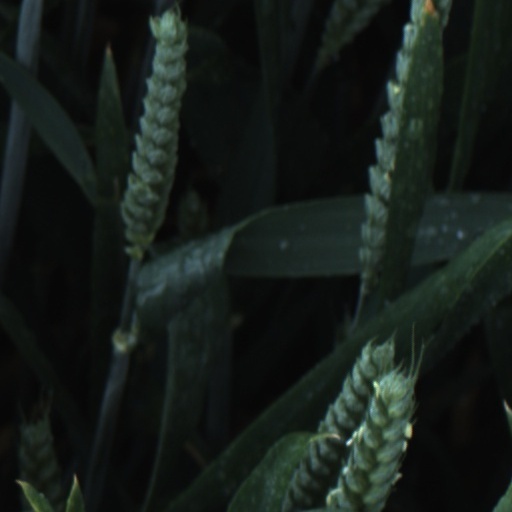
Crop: wheat